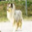
Label: wolf